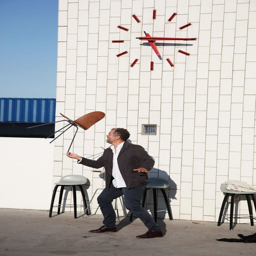
the tongue chair by architect